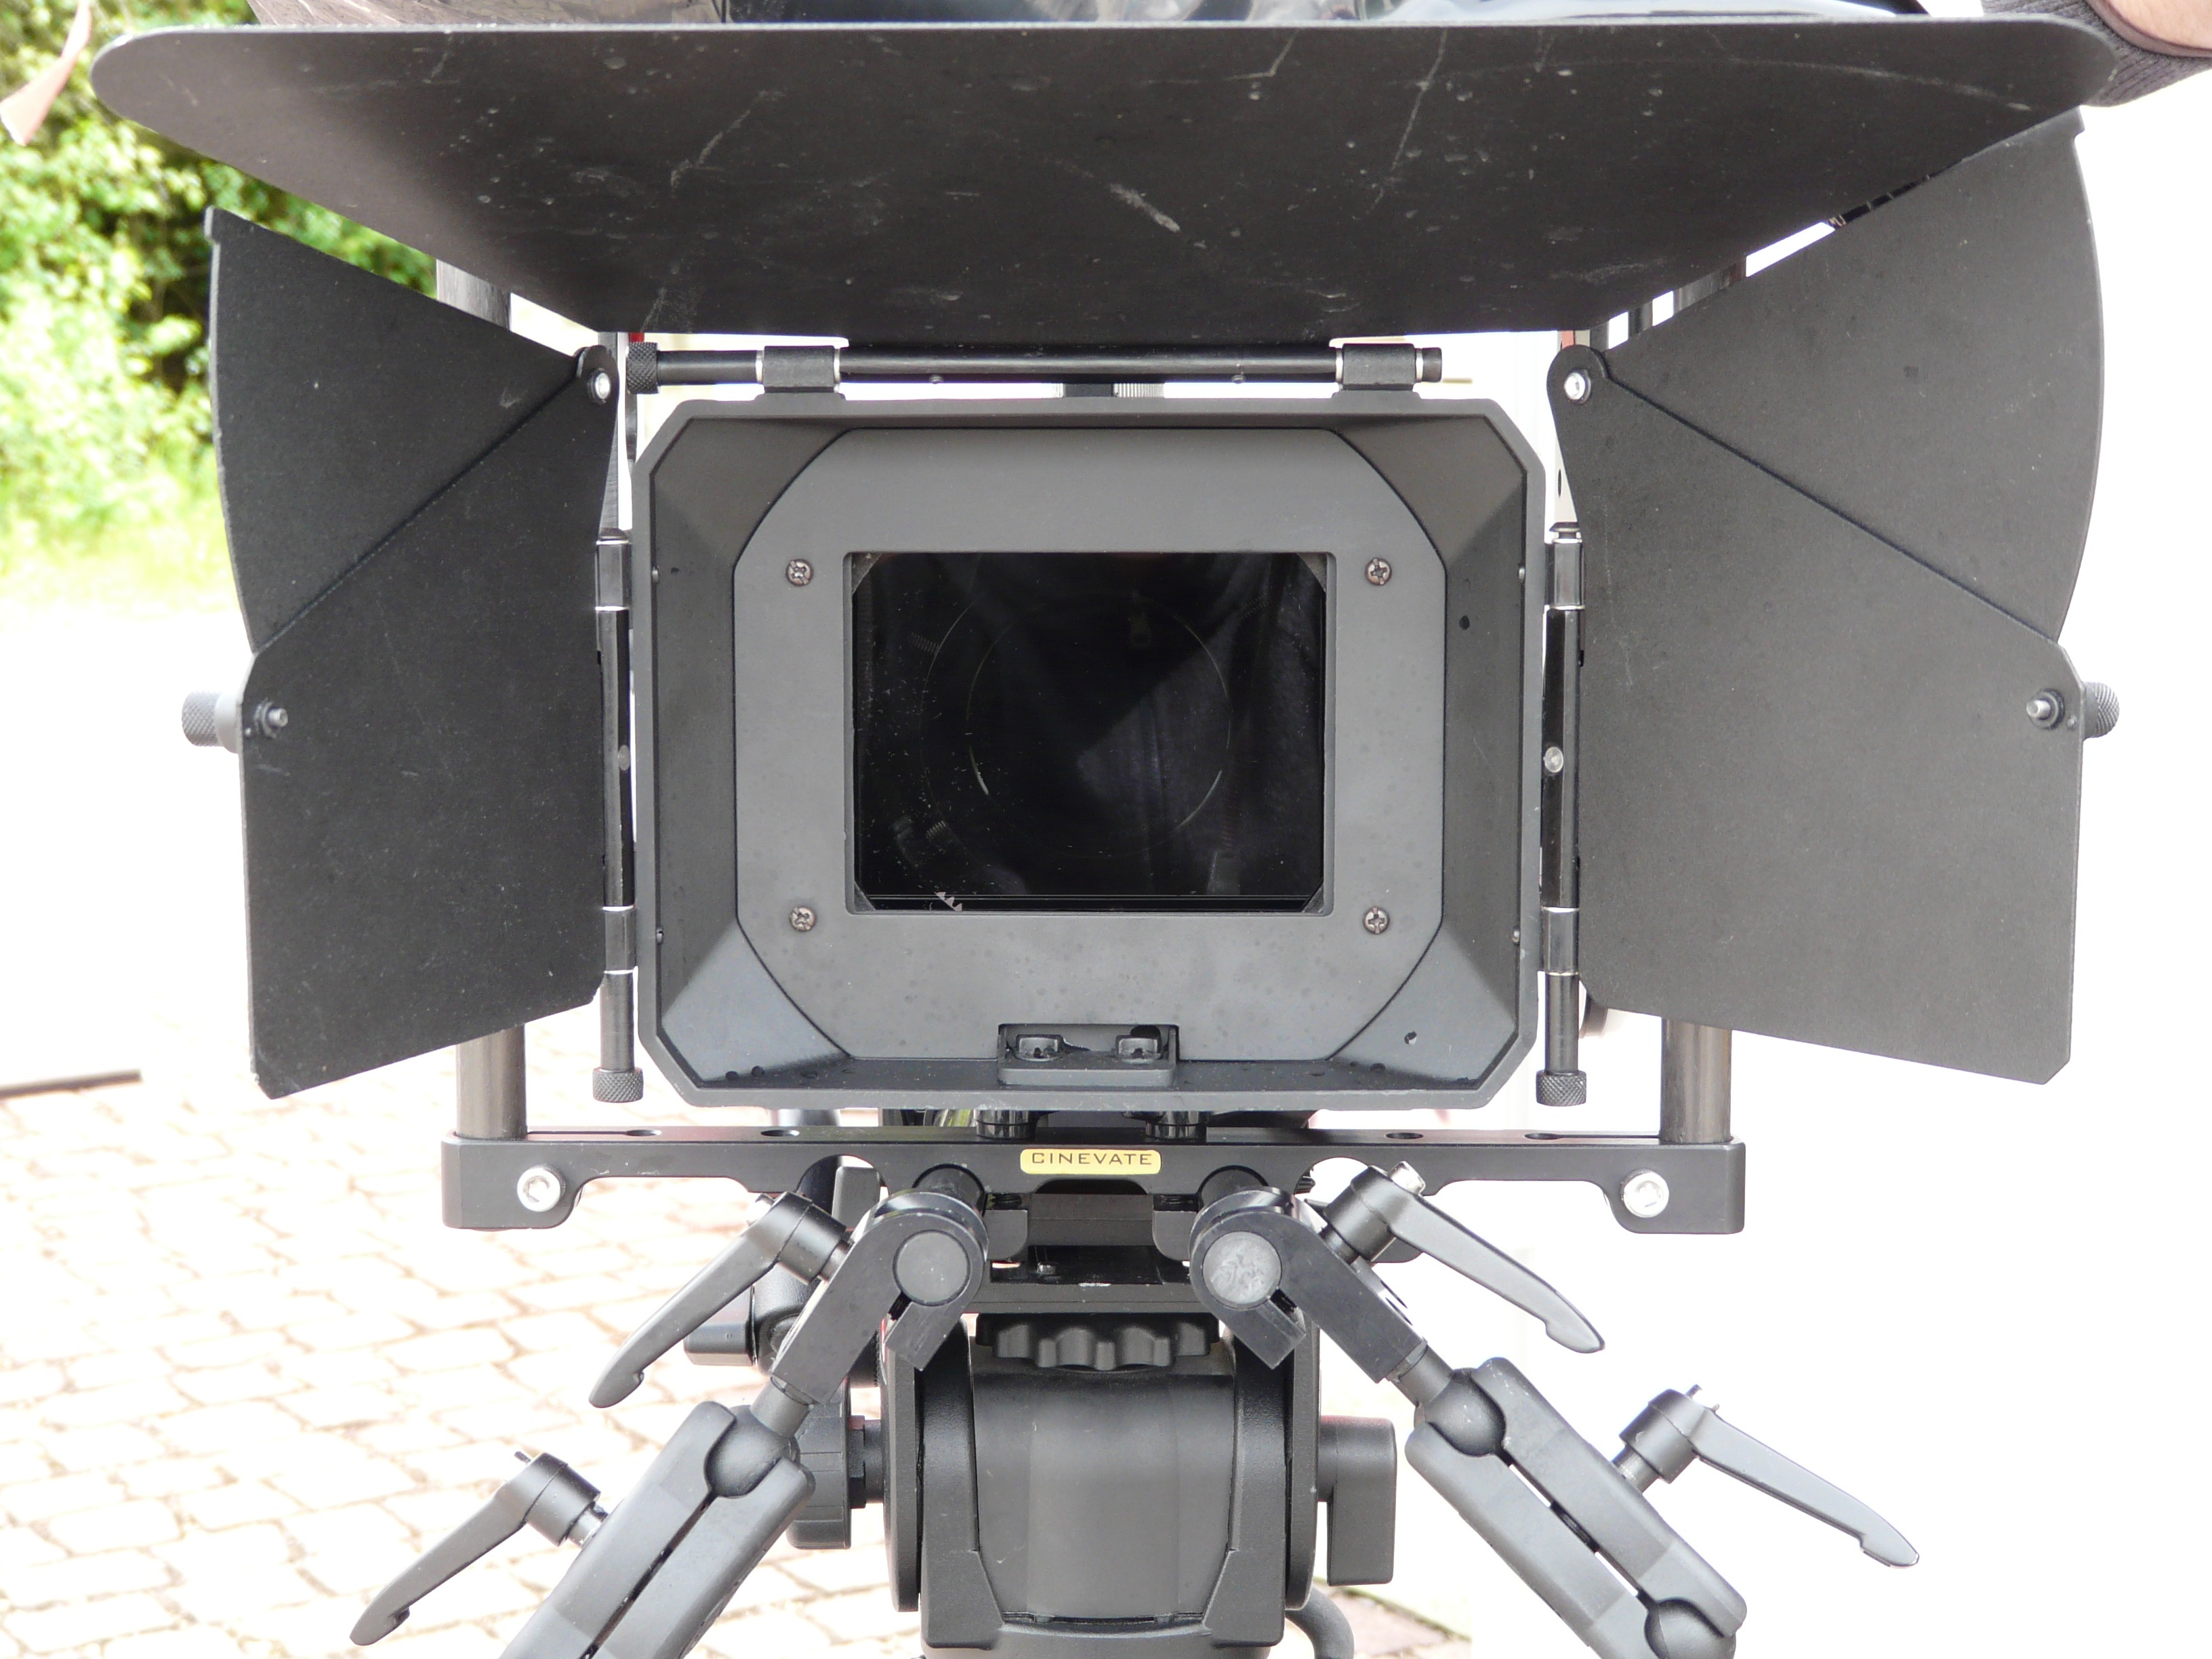
technology, camera, film, lens, equipment, film camera, professional, furniture, recording, tripod, images, facilities, sun visor, full screen, full format camera, full screen camera